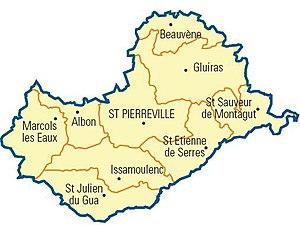
Carte détaillée des communes du canton (Ardèche)
Le canton de Saint-Pierreville est une ancienne division administrative française située dans le département de l'Ardèche et la région Rhône-Alpes, qui a disparu à la suite du redécoupage cantonal de 2014.